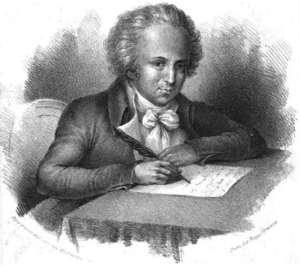
Anton Maria Lamberti est un écrivain et poète vénitien, né le 12 février 1757 à Venise et décédé le 28 septembre 1832 à Belluno.